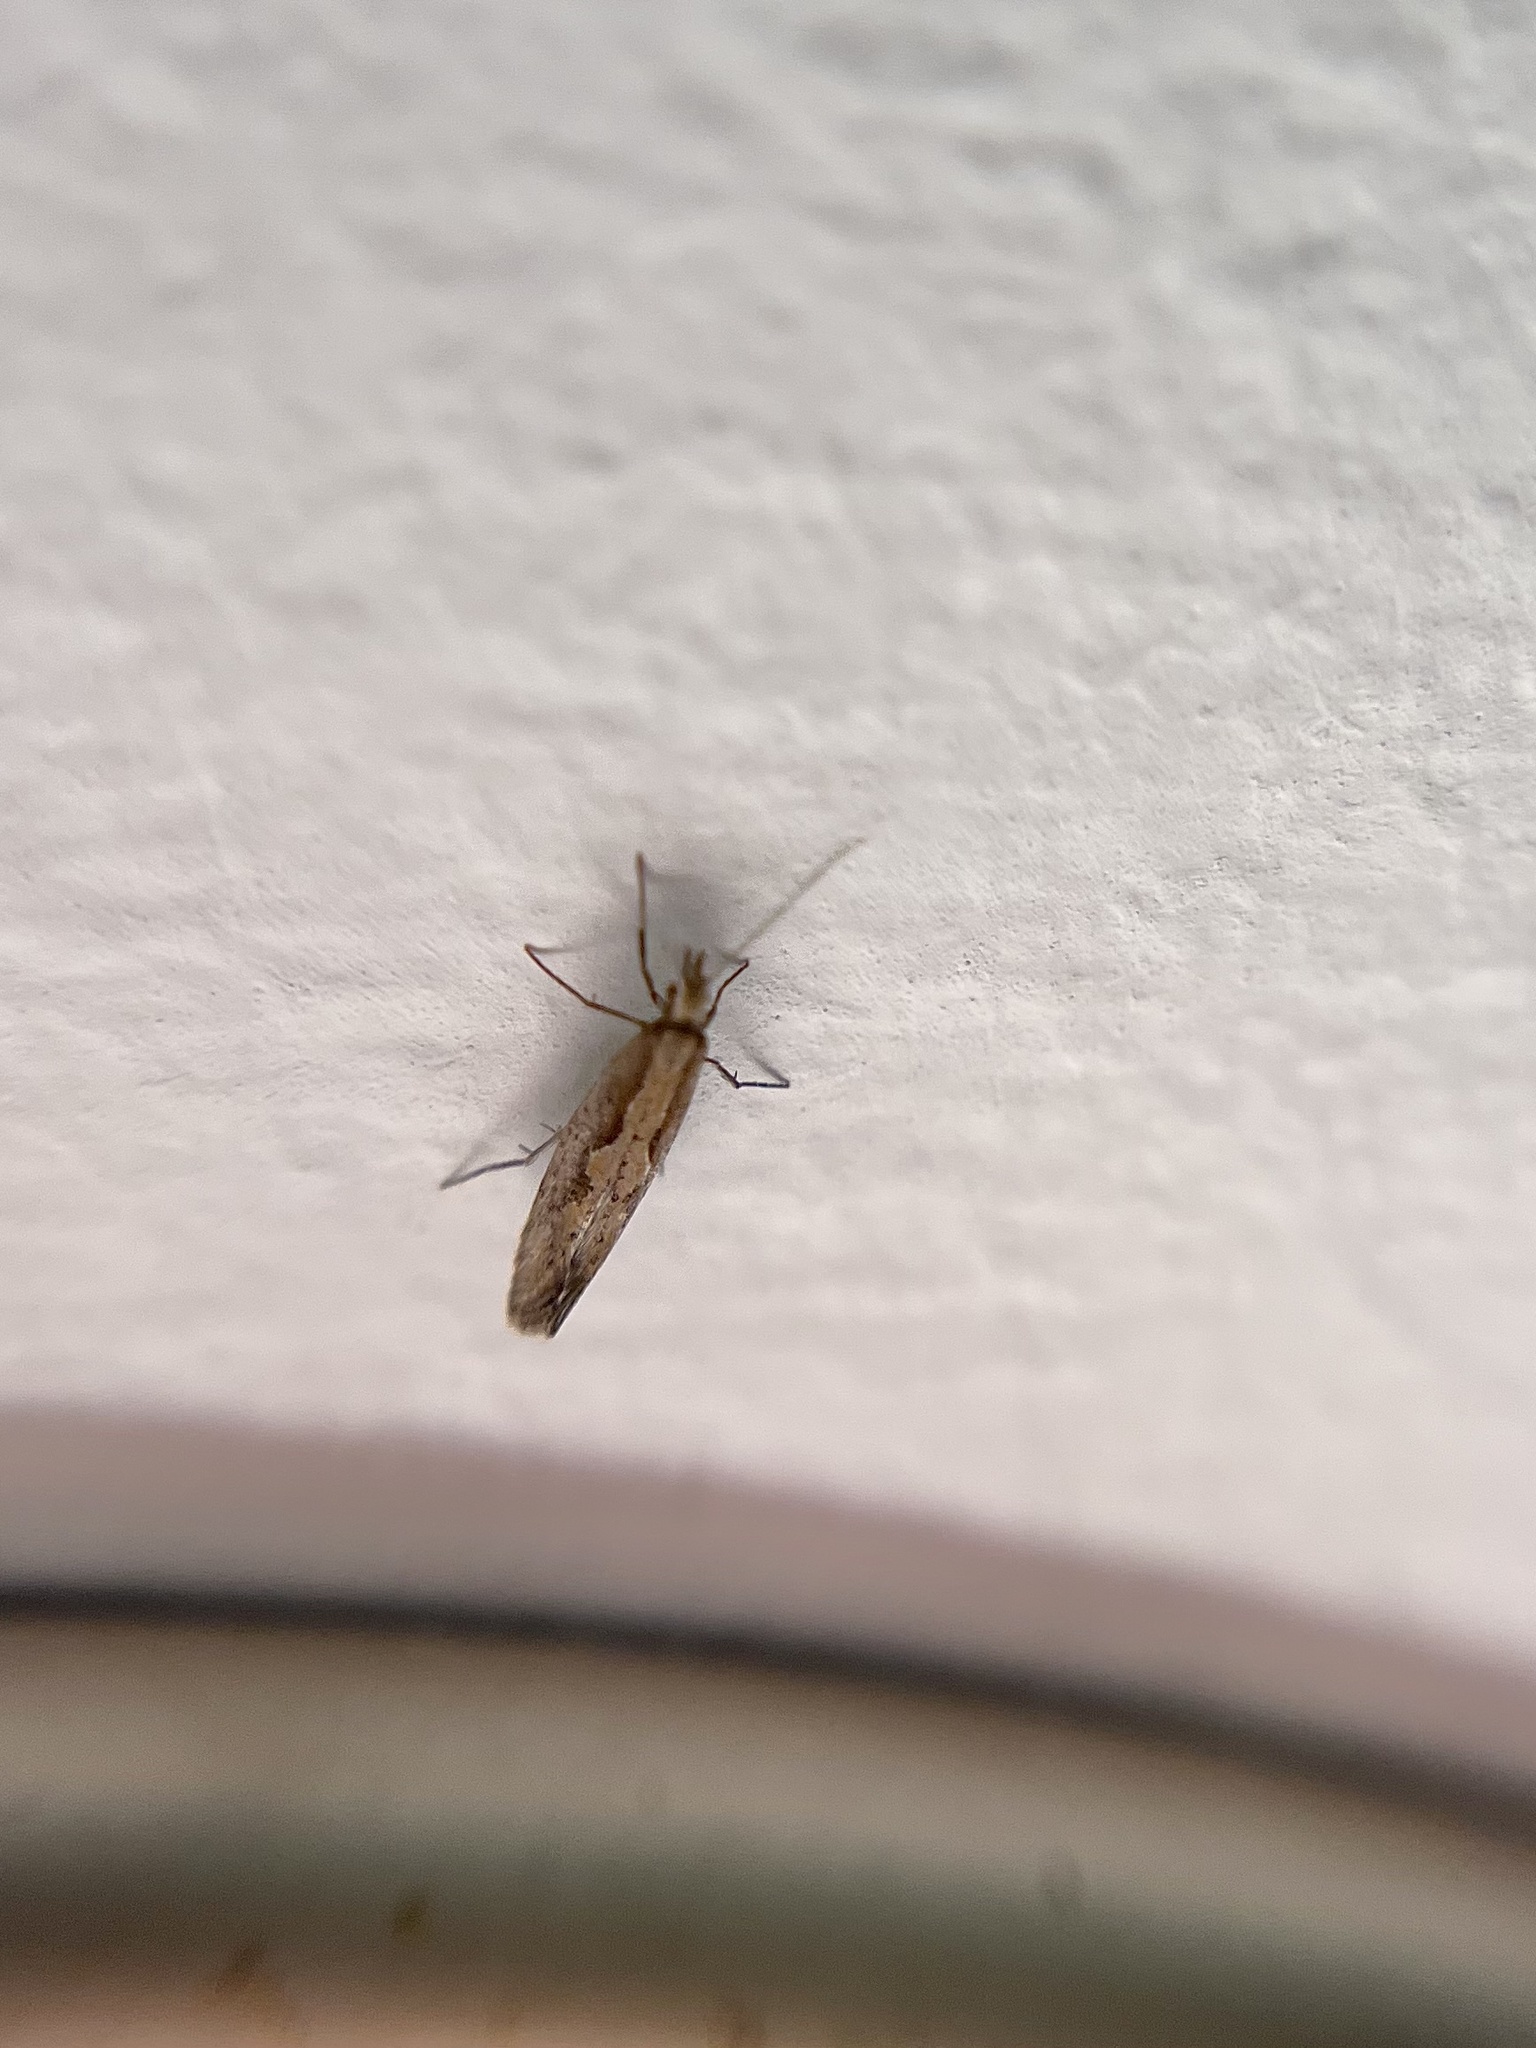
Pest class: diamondback_moth